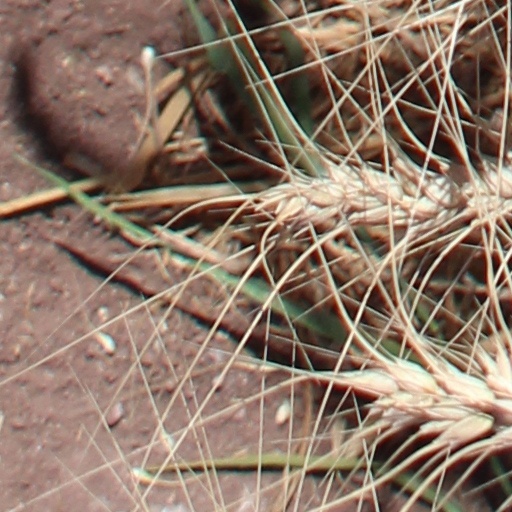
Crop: wheat